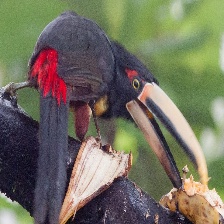
Species: COLLARED ARACARI
Scientific name: PTEROGLOSSUS TORQUATUS
ImageNet parent category: toucan